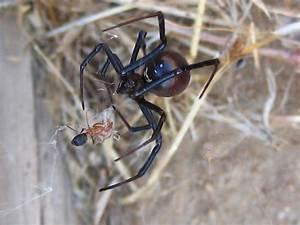
spider